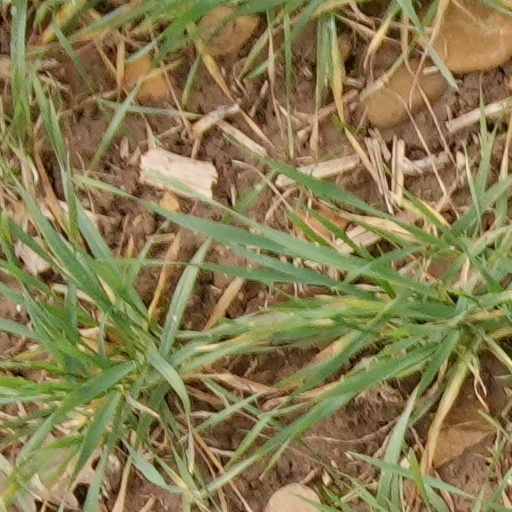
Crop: wheat